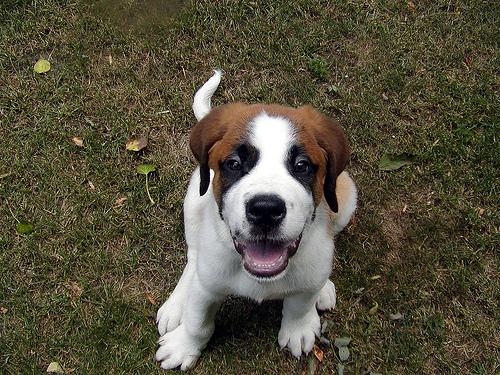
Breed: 211-n000068-Saint_Bernard